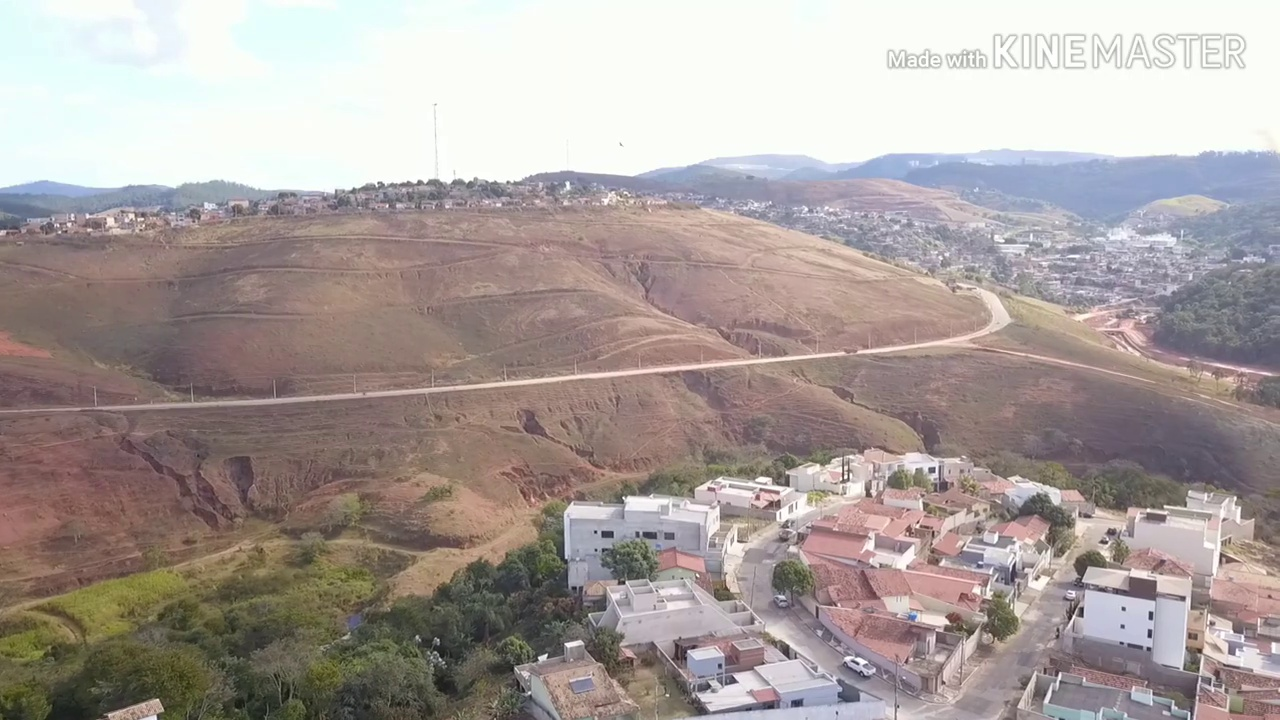
Fire: no
Smoke: no